Murder of Packiria Pillai Krishnasamy

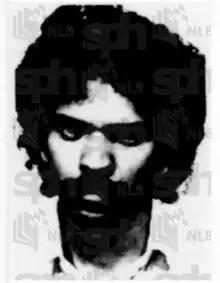
Ramachandran, who told police he was not at the flat when the murder happened.

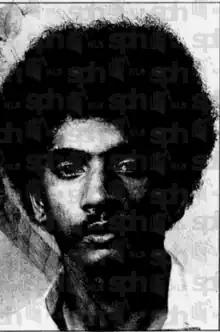
Krishnan, who admitted to stabbing Packiria to death.

On 27 April 1987, both Ramachandran Suppiah and Krishnan Varadan stood trial at the High Court for murdering Packiria Pillai Krishnasamy back in 1984. The trial was presided by two judges, Judicial Commissioner Chan Sek Keong and Justice Lai Kew Chai, and the prosecution was led by Seng Kwang Boon.